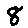
Label: 8